South Korean identity card

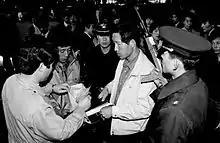
The implementation of social security was emblematic case showing that South Korea holds a total surveillance society. Past ID card checkpoints scene. Korea Times material photo.

Korean citizens are issued a national ID card when they reach the age of 17. This card contains a unique Resident registration number. The first six numbers indicate the citizen's date of birth, in the format YYMMDD, for example, someone born on 1980 August 15 would have 800815 as the first six digits. The last seven numbers includes information such as where the birth was registered. This resident registration number is used by Korean citizens and foreign nationals for all forms of record-keeping.